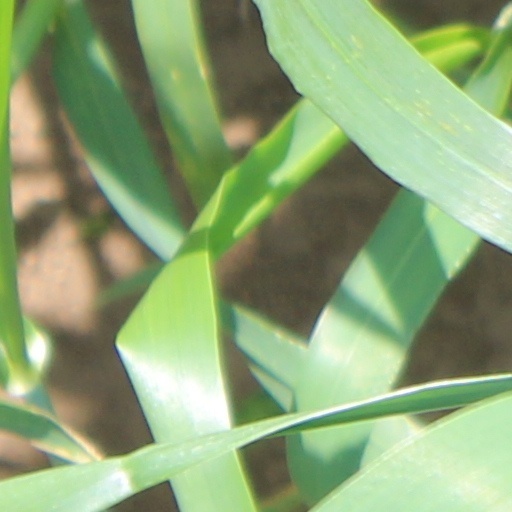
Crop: wheat